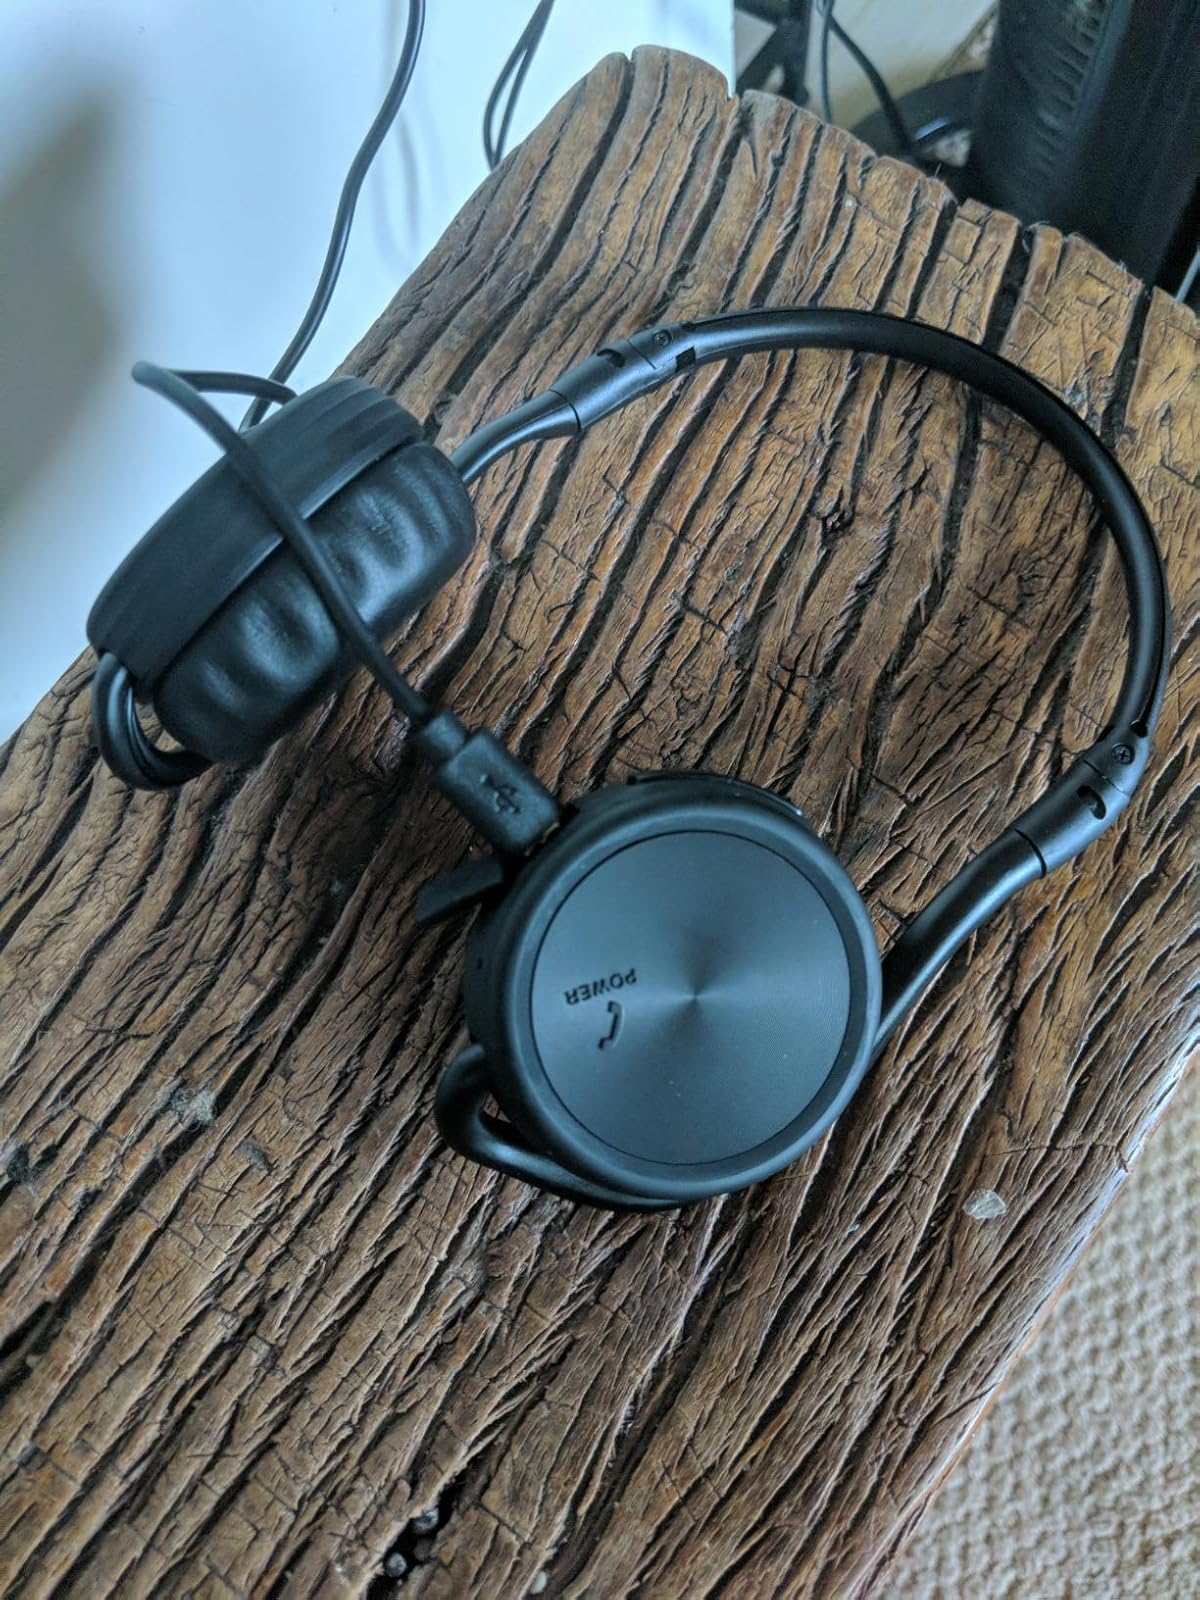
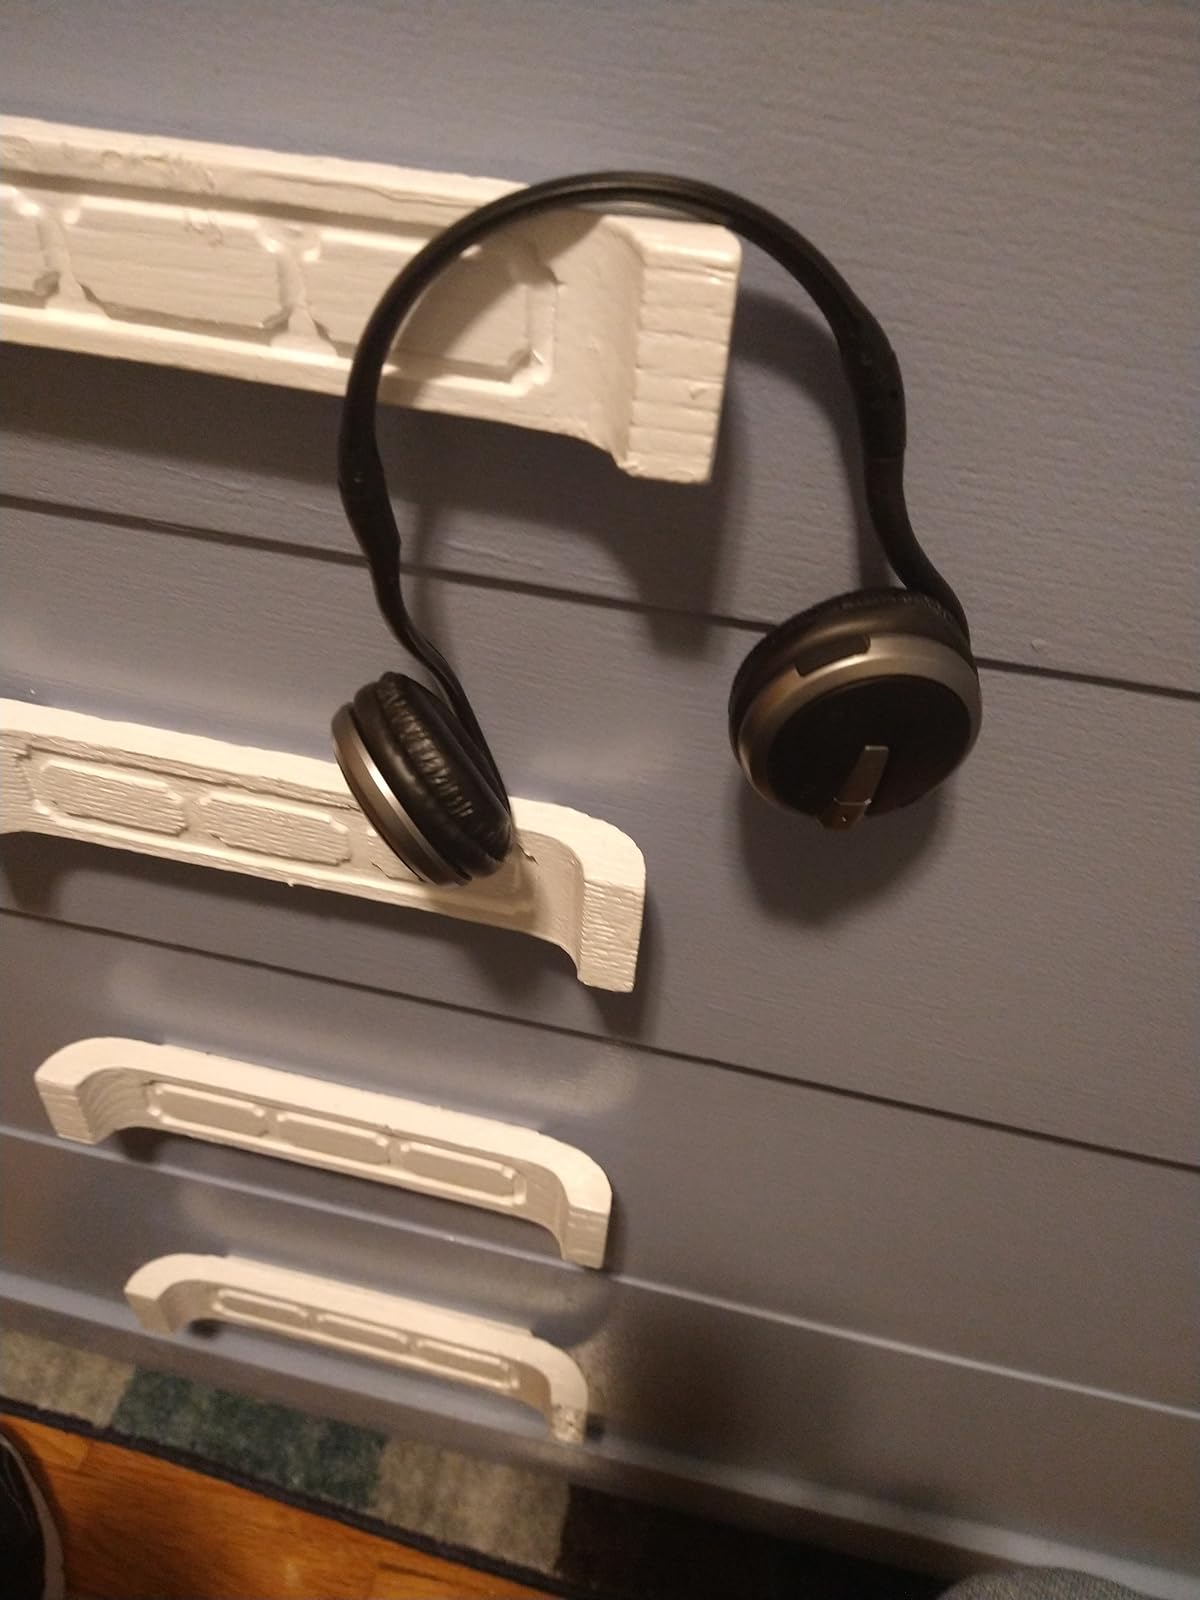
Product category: headphones
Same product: no